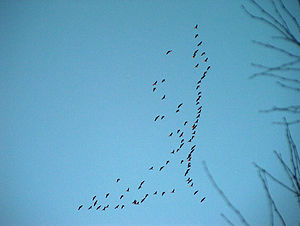
Nordre Tyrifjorden vådmarkssystem / Fauna / Fugle
Kortnæbbede gæs i træk over Hønefoss, på vej mod ynglepladserne på Svalbard. Turen tager omkring otte timer fra Tyrifjorden til Gaulosen i Trondheimsfjorden
Nordre Tyrifjorden vådmarkssystem er et ramsarområde som blev udpeget den 19. marts 1996 og ligger i Ringerike.